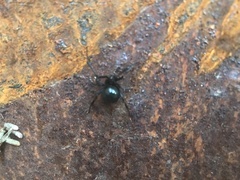
Species: Lactrodectus_hesperus